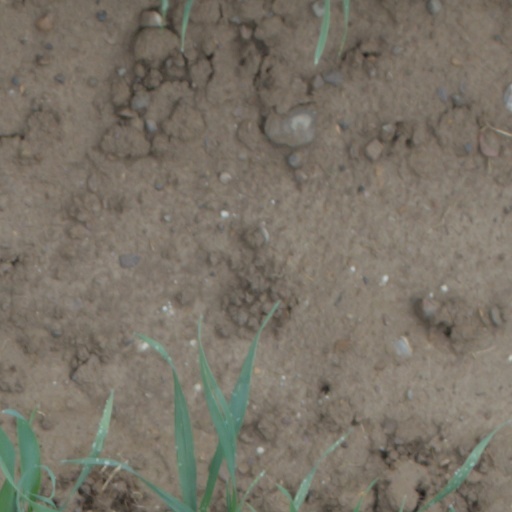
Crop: wheat